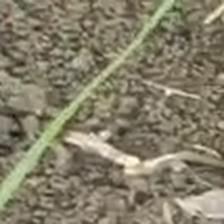
Weed species: Lavhala_(Cyperus_Rotundus)